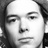
Emotion: neutral